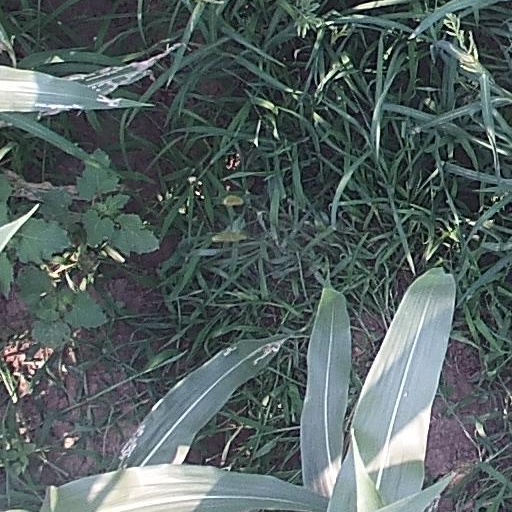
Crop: maize; corn